Daniel Crosby Greene

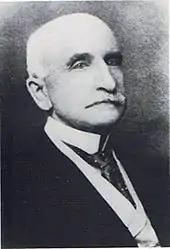
Daniel Crosby Greene

Daniel was the son of the Rev. David and Mary (Evarts) Greene, and was born February 11, 1843, at Roxbury, Massachusetts.